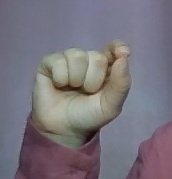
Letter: fa